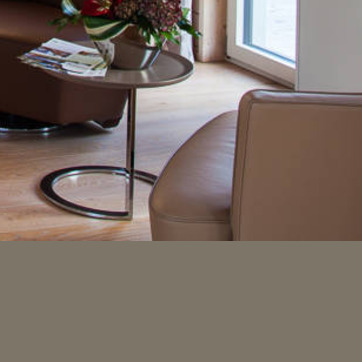
Material: leather